Macri Triangle

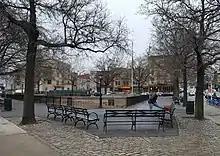
Macri Triangle

Macri Triangle is a park located at the intersection of Meeker Avenue, Union Avenue, and Metropolitan Avenue in Williamsburg, Brooklyn, New York City. The property was designated as a park in 1946 during the construction of the Brooklyn-Queens Expressway, which resulted in the demolition of buildings along its route and the extension of Meeker Avenue from Richardson Street south to Metropolitan Avenue, serving as the expressway's service road. As the highway ran through the street grid, triangular parcels that were too small to be developed were designated as public plazas, including this one.